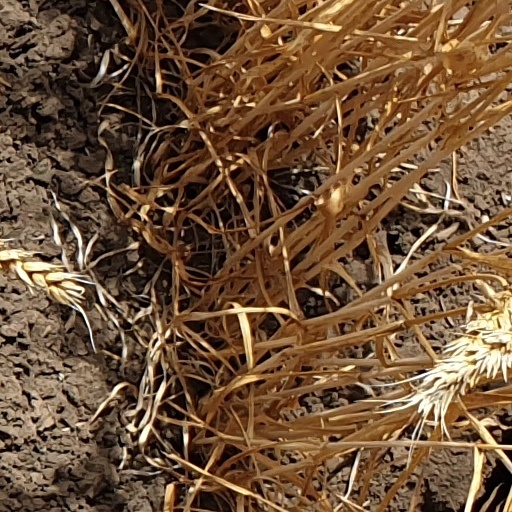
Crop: wheat